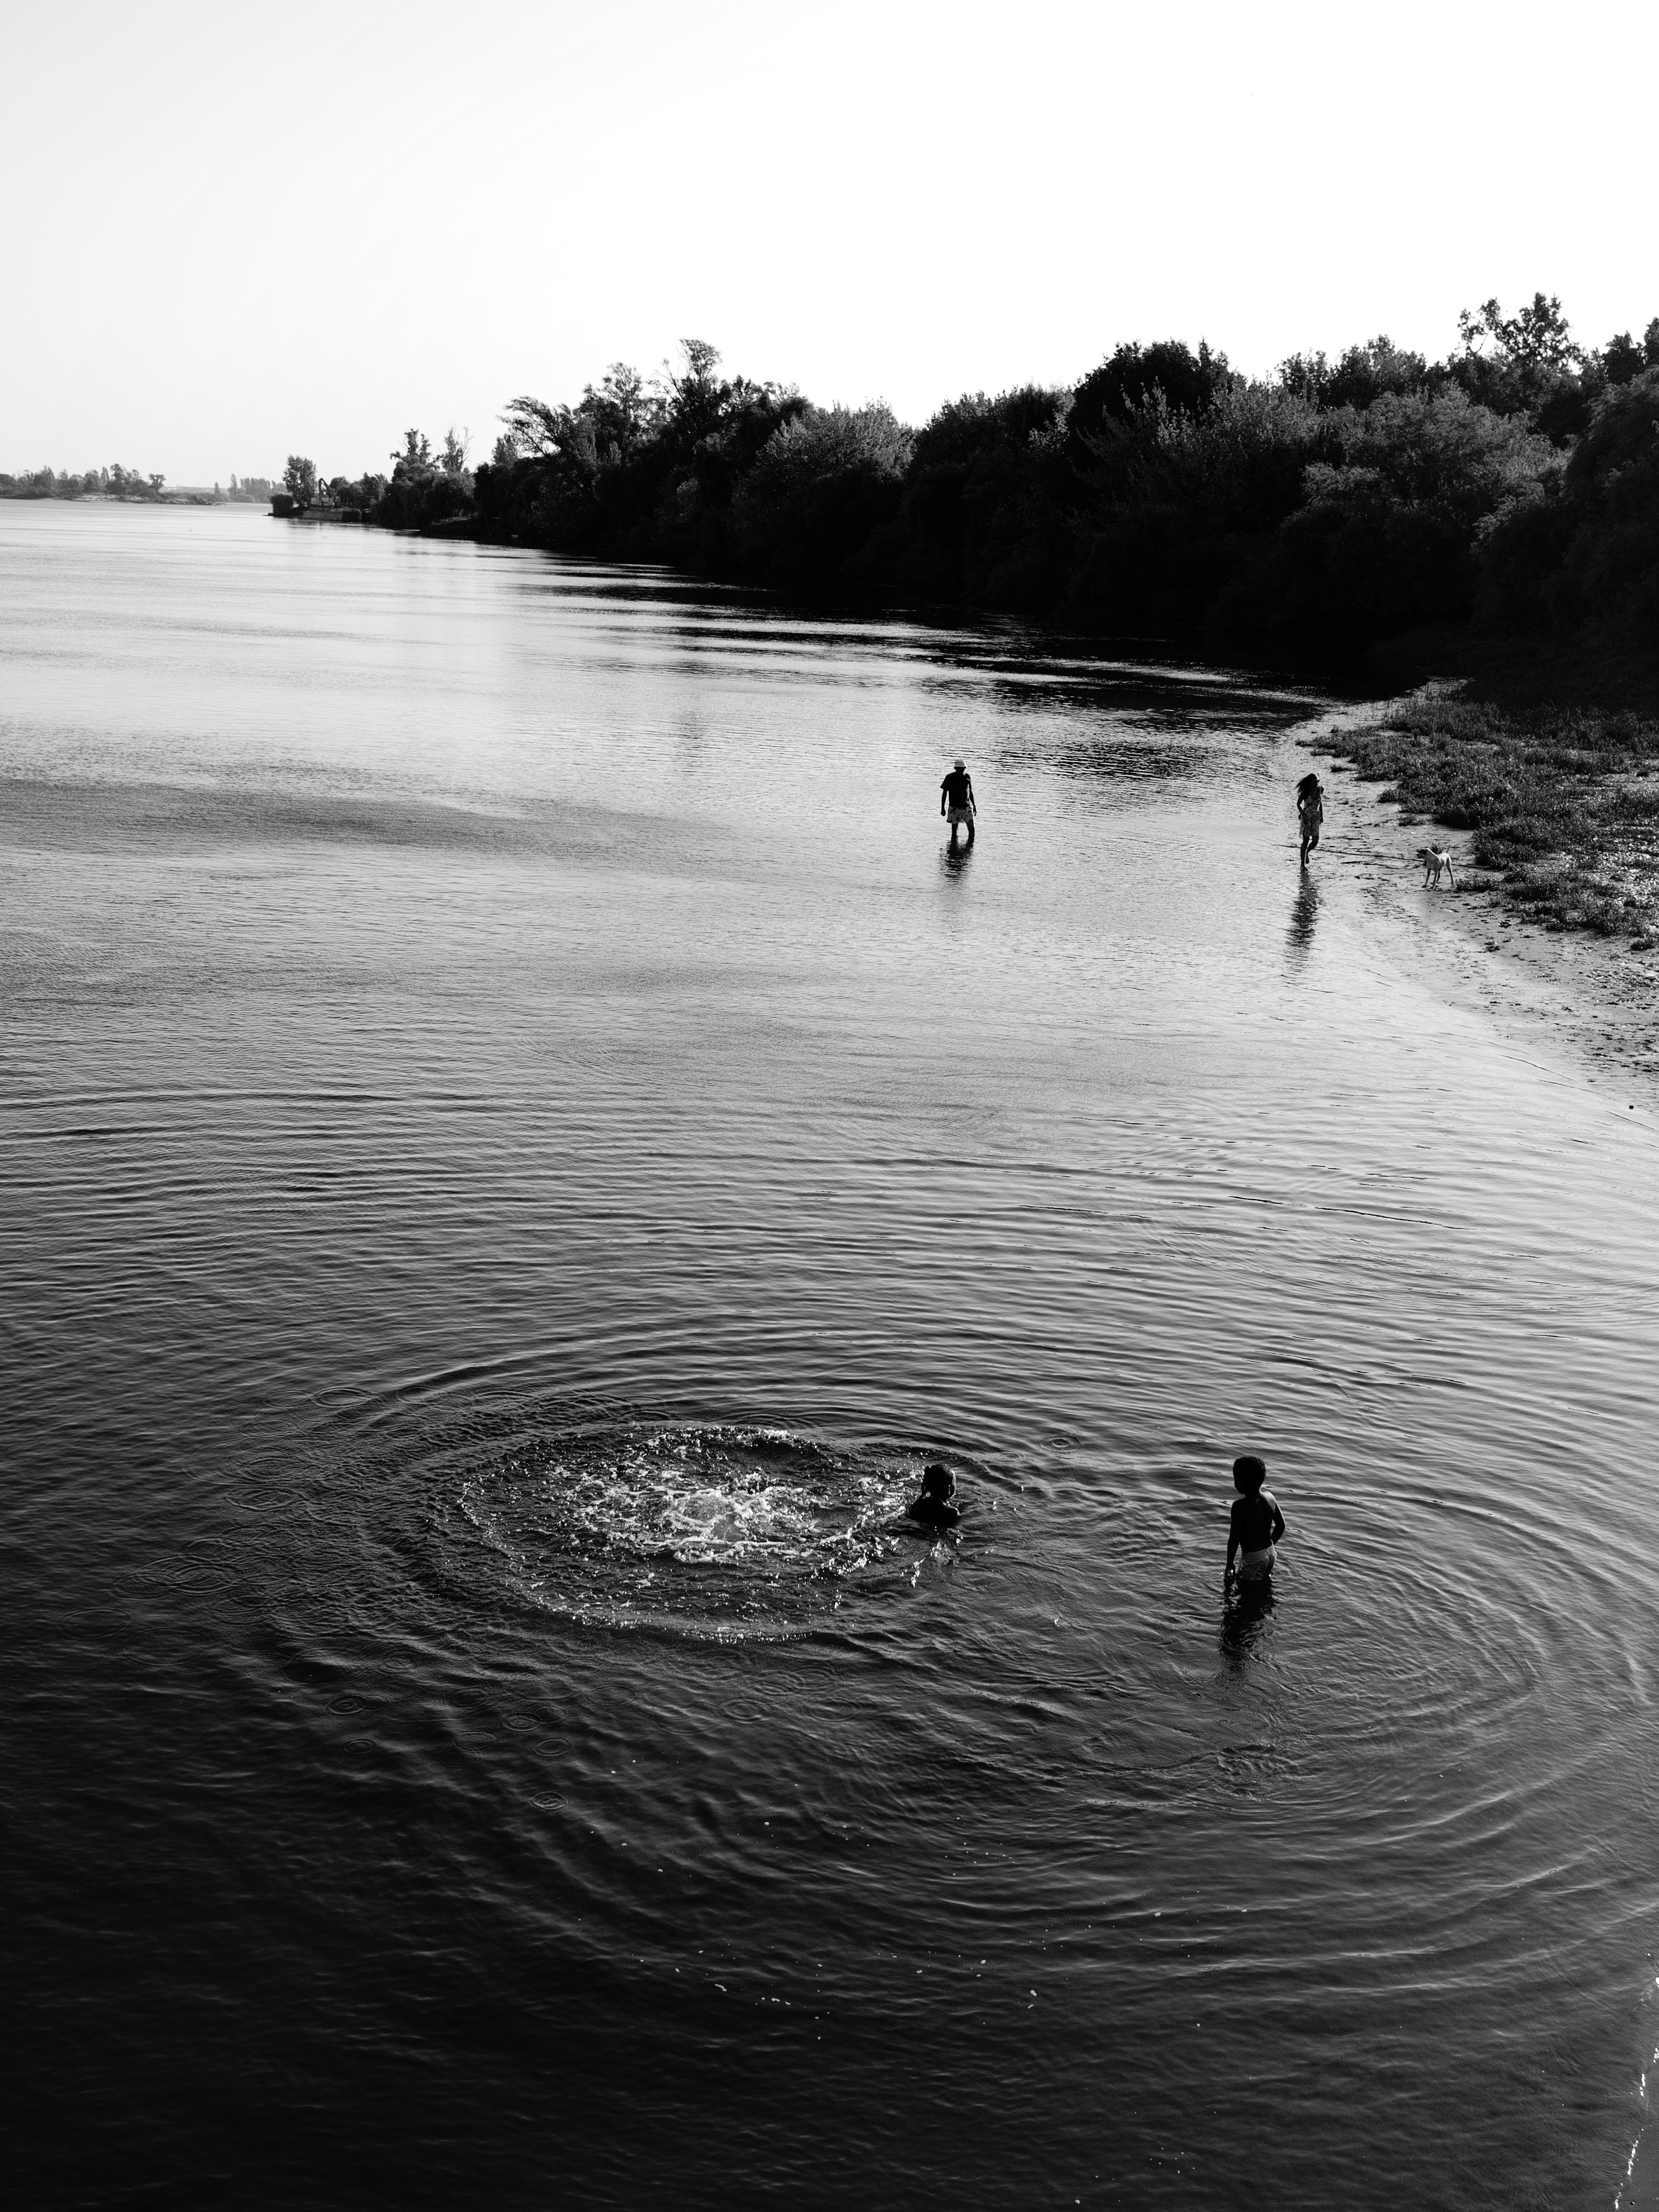
beach, sea, coast, water, ocean, horizon, black and white, shore, wave, river, reflection, black, monochrome, body of water, monochrome photography, wind wave